The Mountebanks

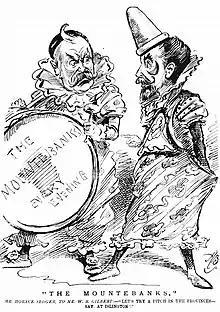
caricature of two middle-aged white men, one moustached, one moustached and bearded, dressed in Harlequinade costumes

At the first night, the audience's response was enthusiastic. The producer, Horace Sedger, came before the curtain at the end of the performance to explain that Gilbert preferred, because of the death of Cellier, not to take a curtain call.